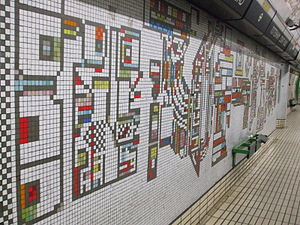
Tottenham Court Road Station / Galleri
Tottenham Court Road Station er en London Underground-station i det centrale London. Det er en skiftestation mellem Central line og Charing Cross-grenen på Northern line.